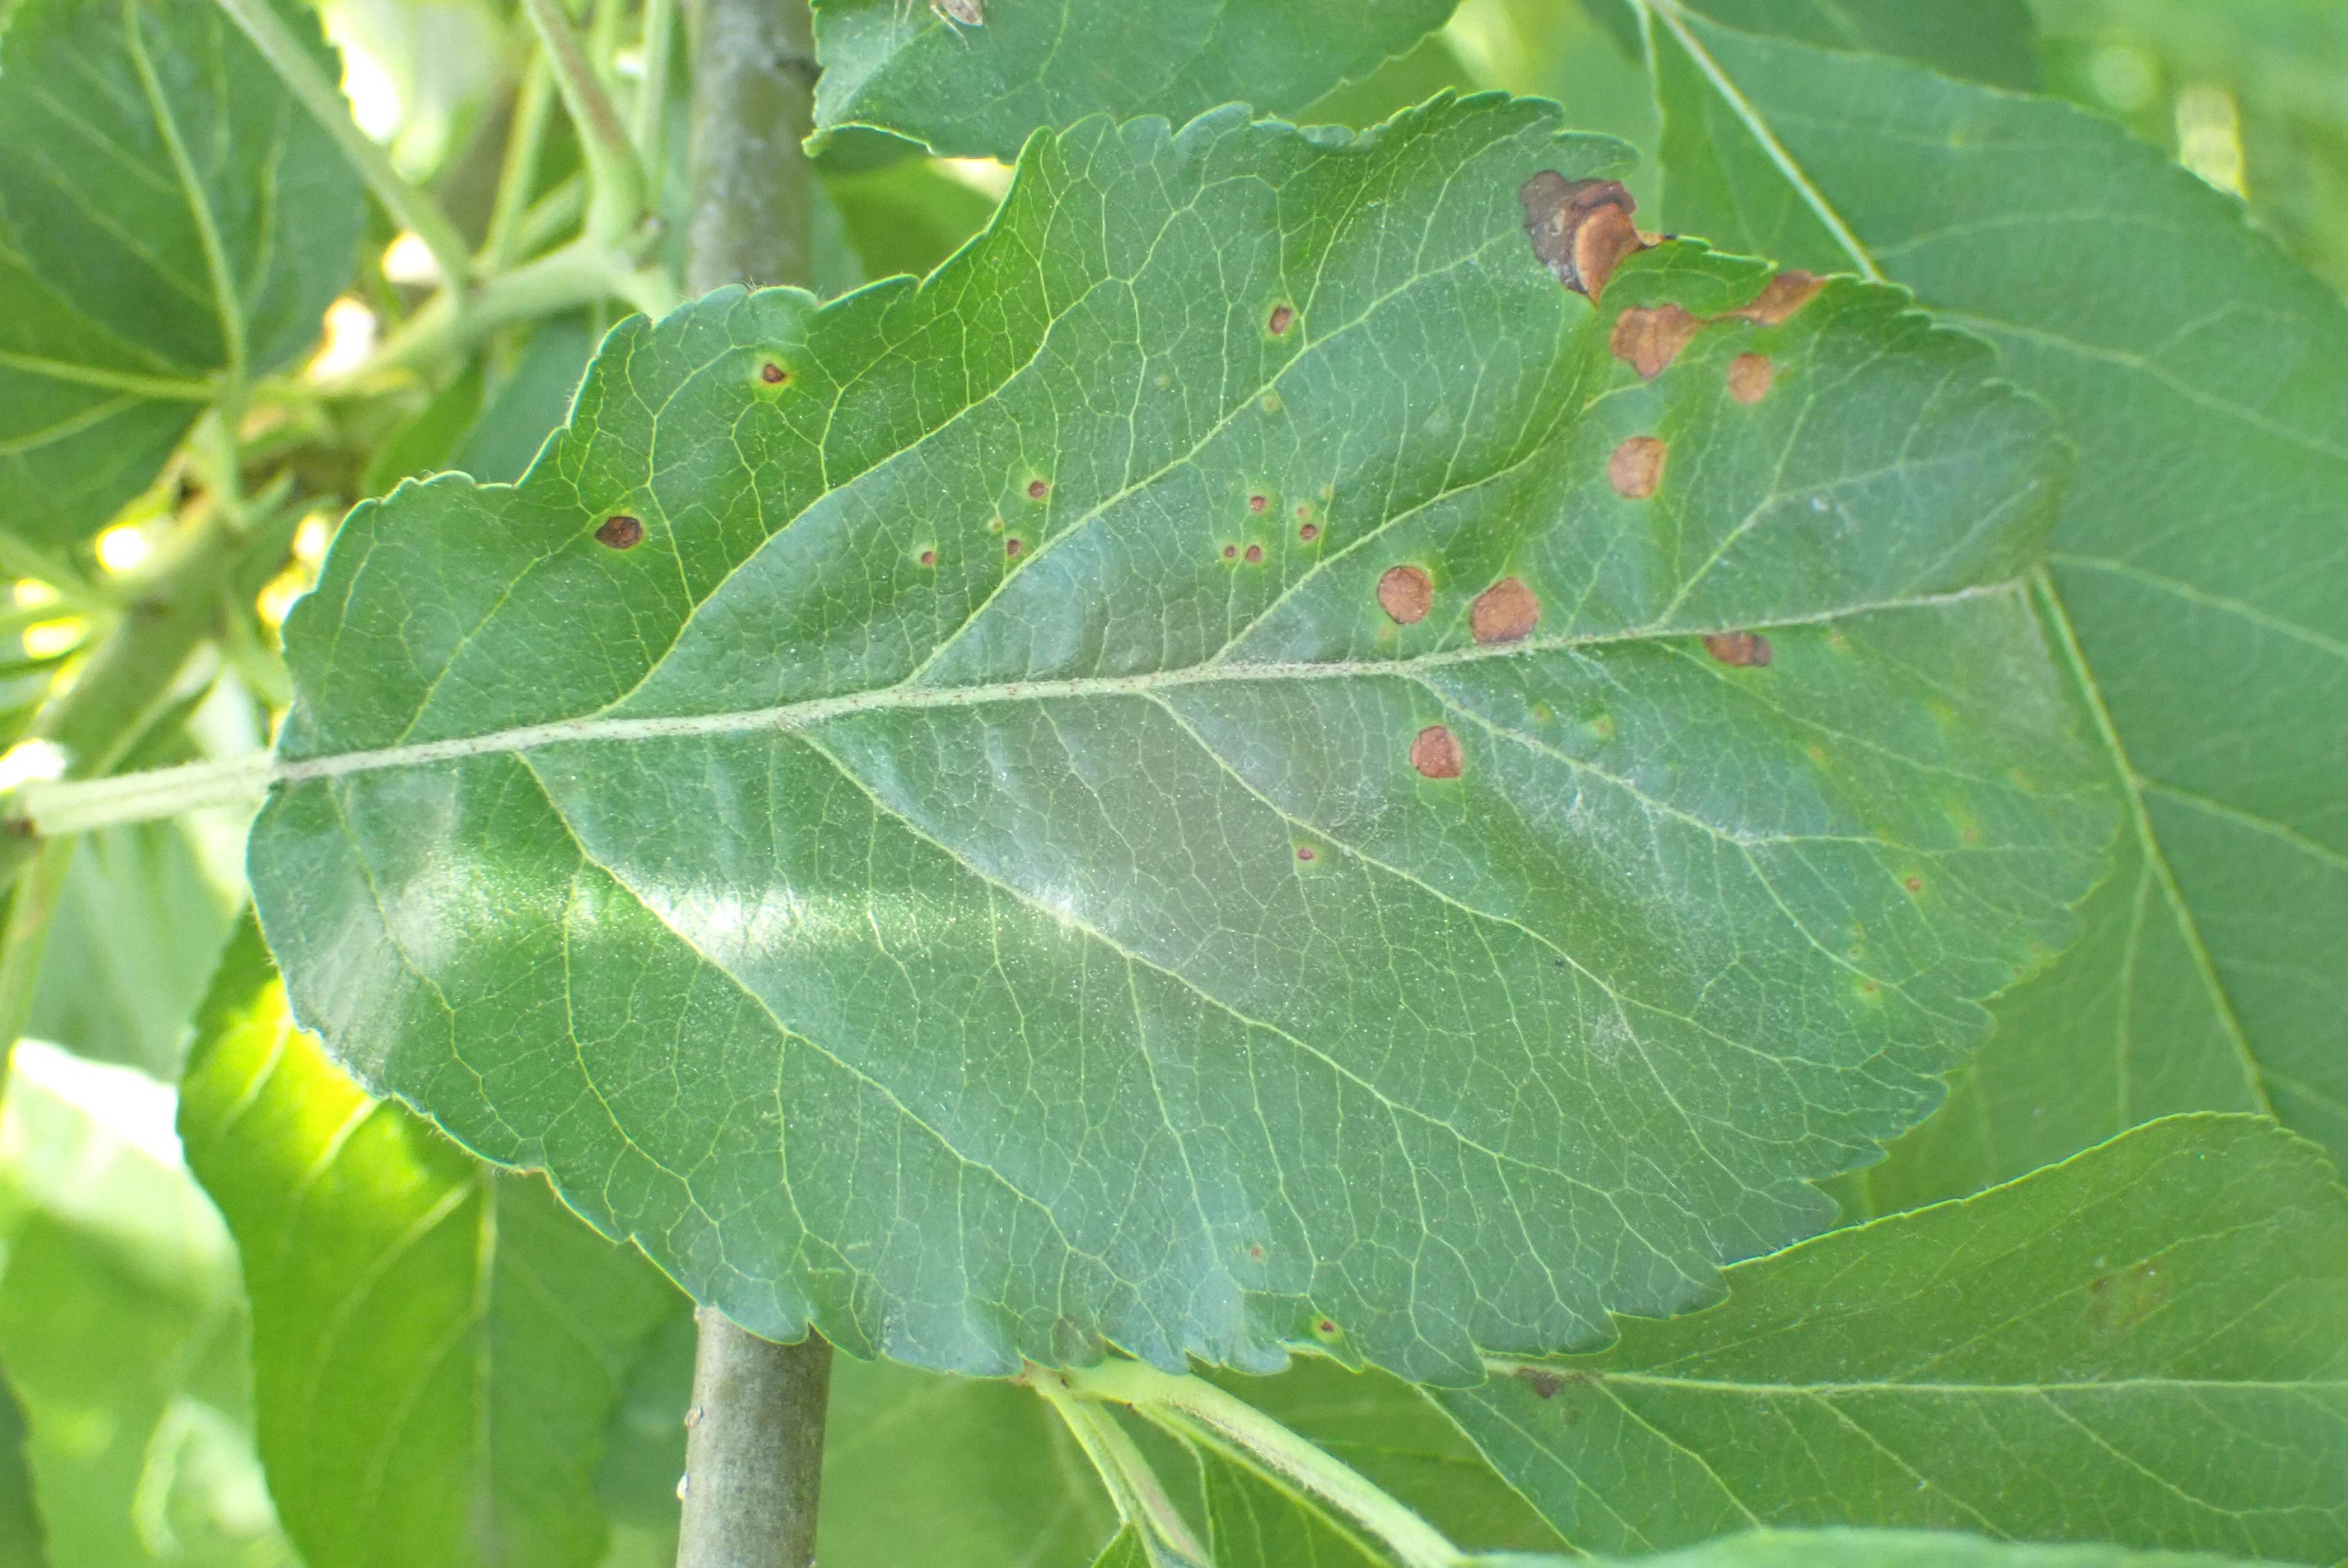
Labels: frog_eye_leaf_spot